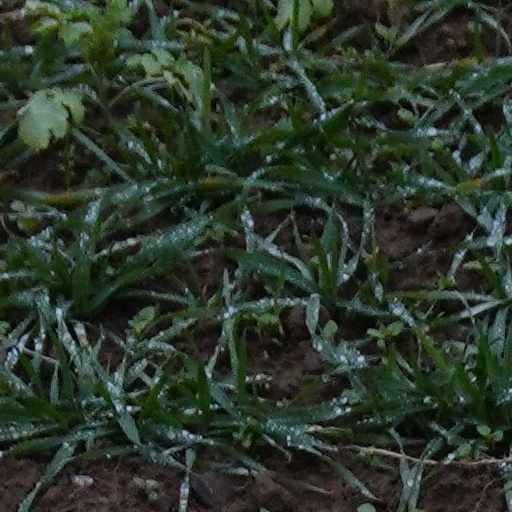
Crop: wheat